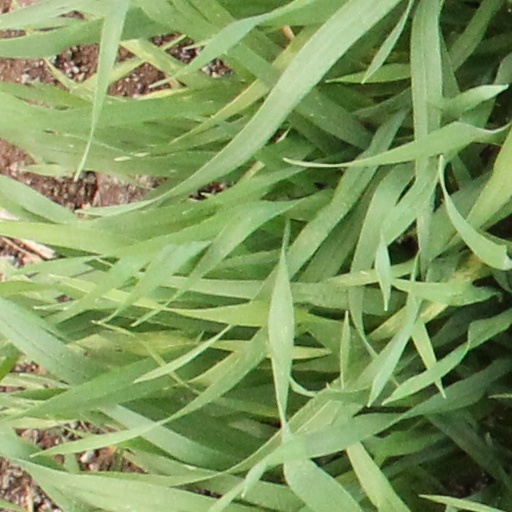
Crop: wheat